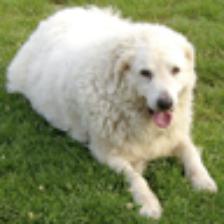
Label: NonHuman